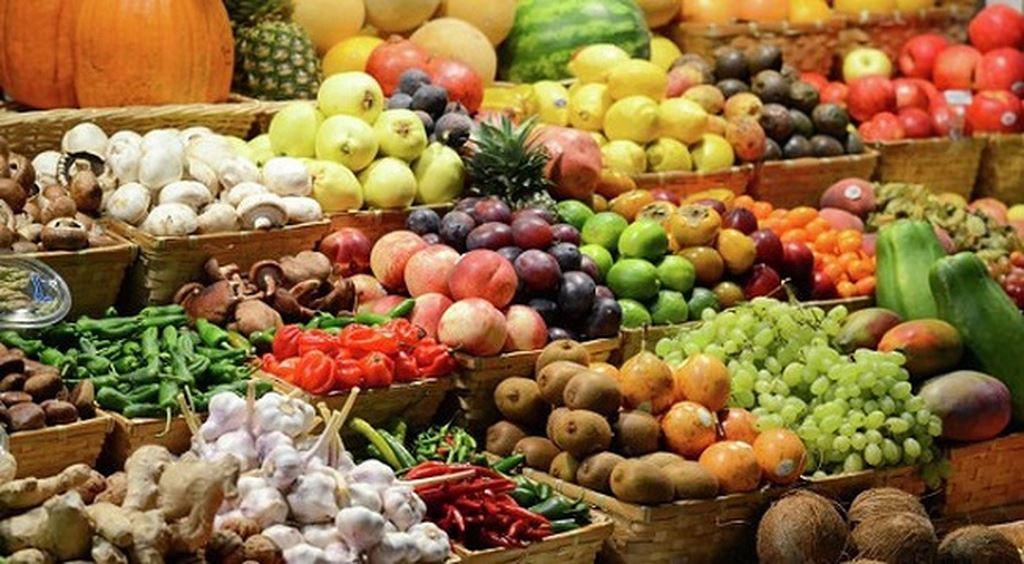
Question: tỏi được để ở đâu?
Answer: tỏi được để ở giữa gừng và ớt